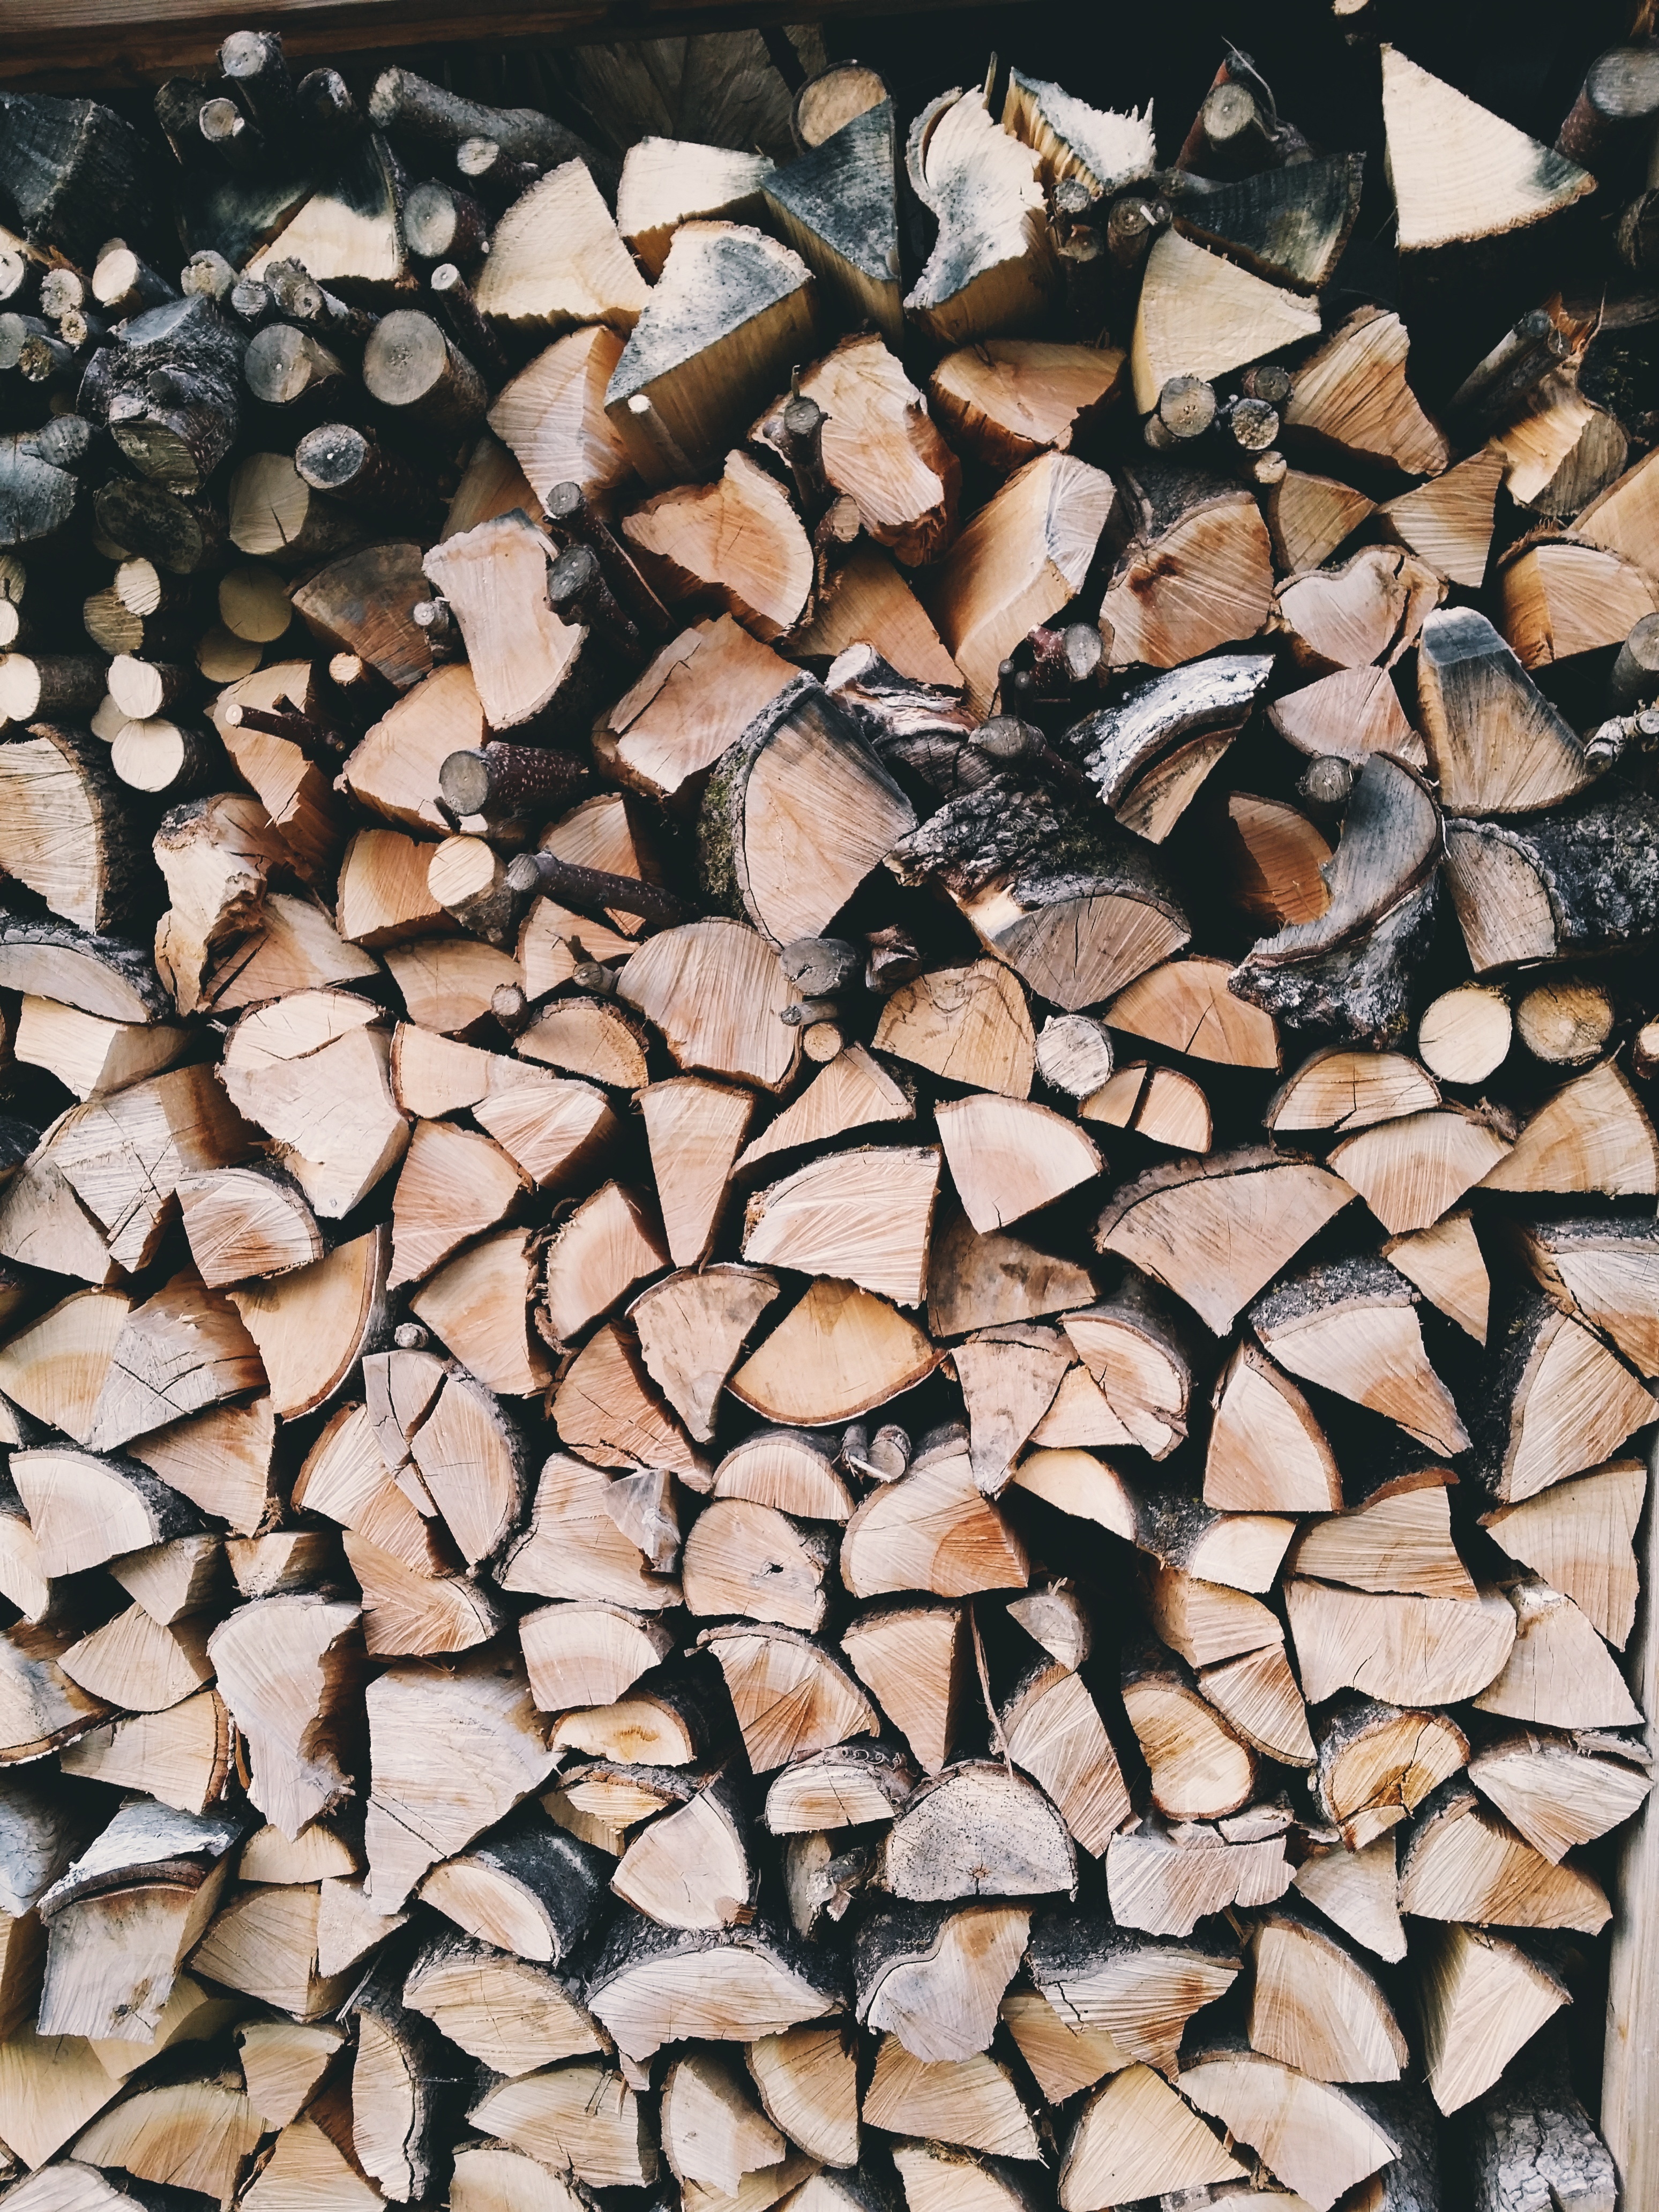
tree, rock, branch, abstract, wood, texture, leaf, floor, trunk, wall, bark, pile, log, pattern, soil, rough, firewood, closeup, lumber, material, art, design, stock, timber, detail, stacks, flooring, woodpile